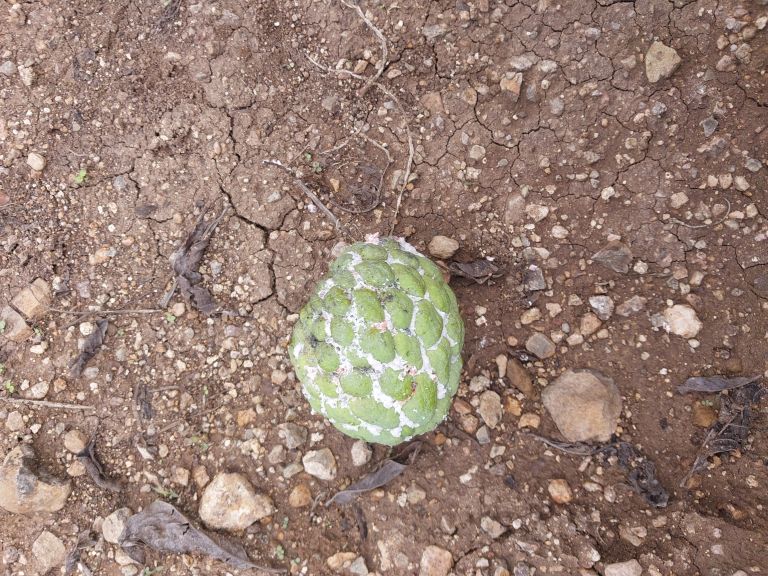
Disease label: Mealy Bug